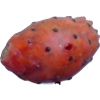
Label: cactus_fruit_red